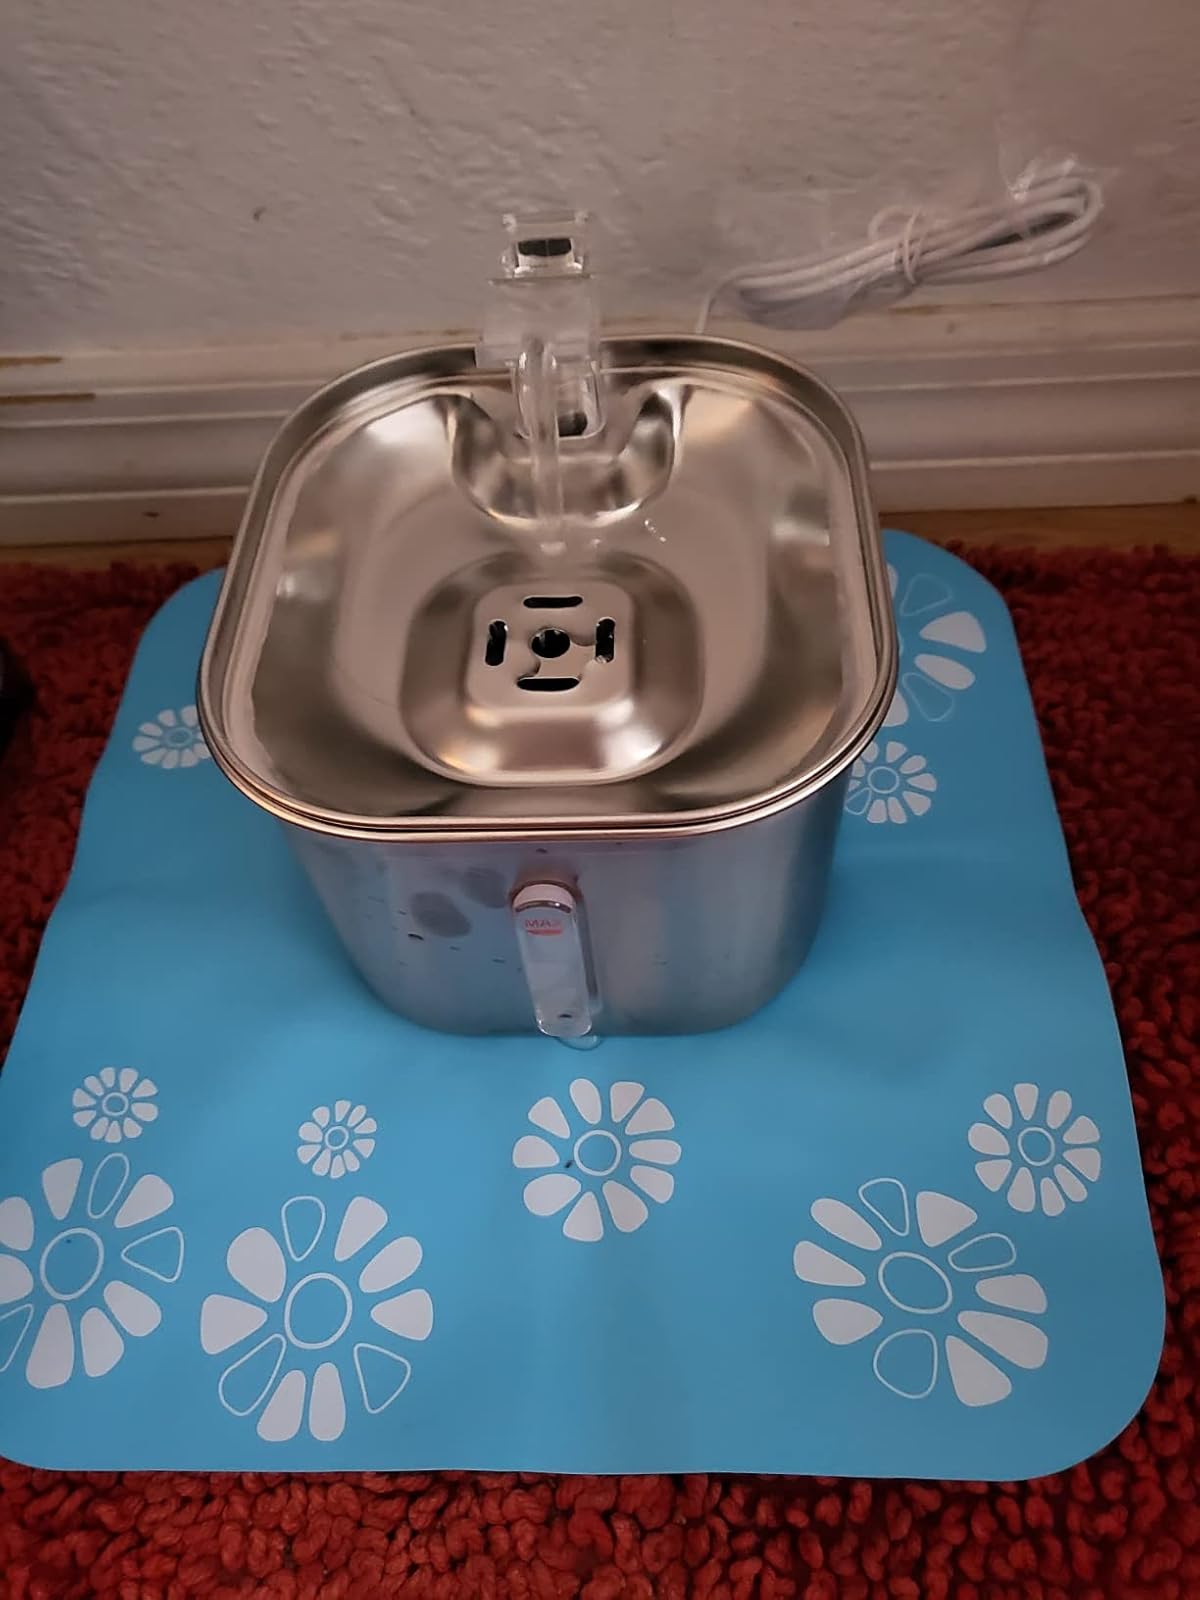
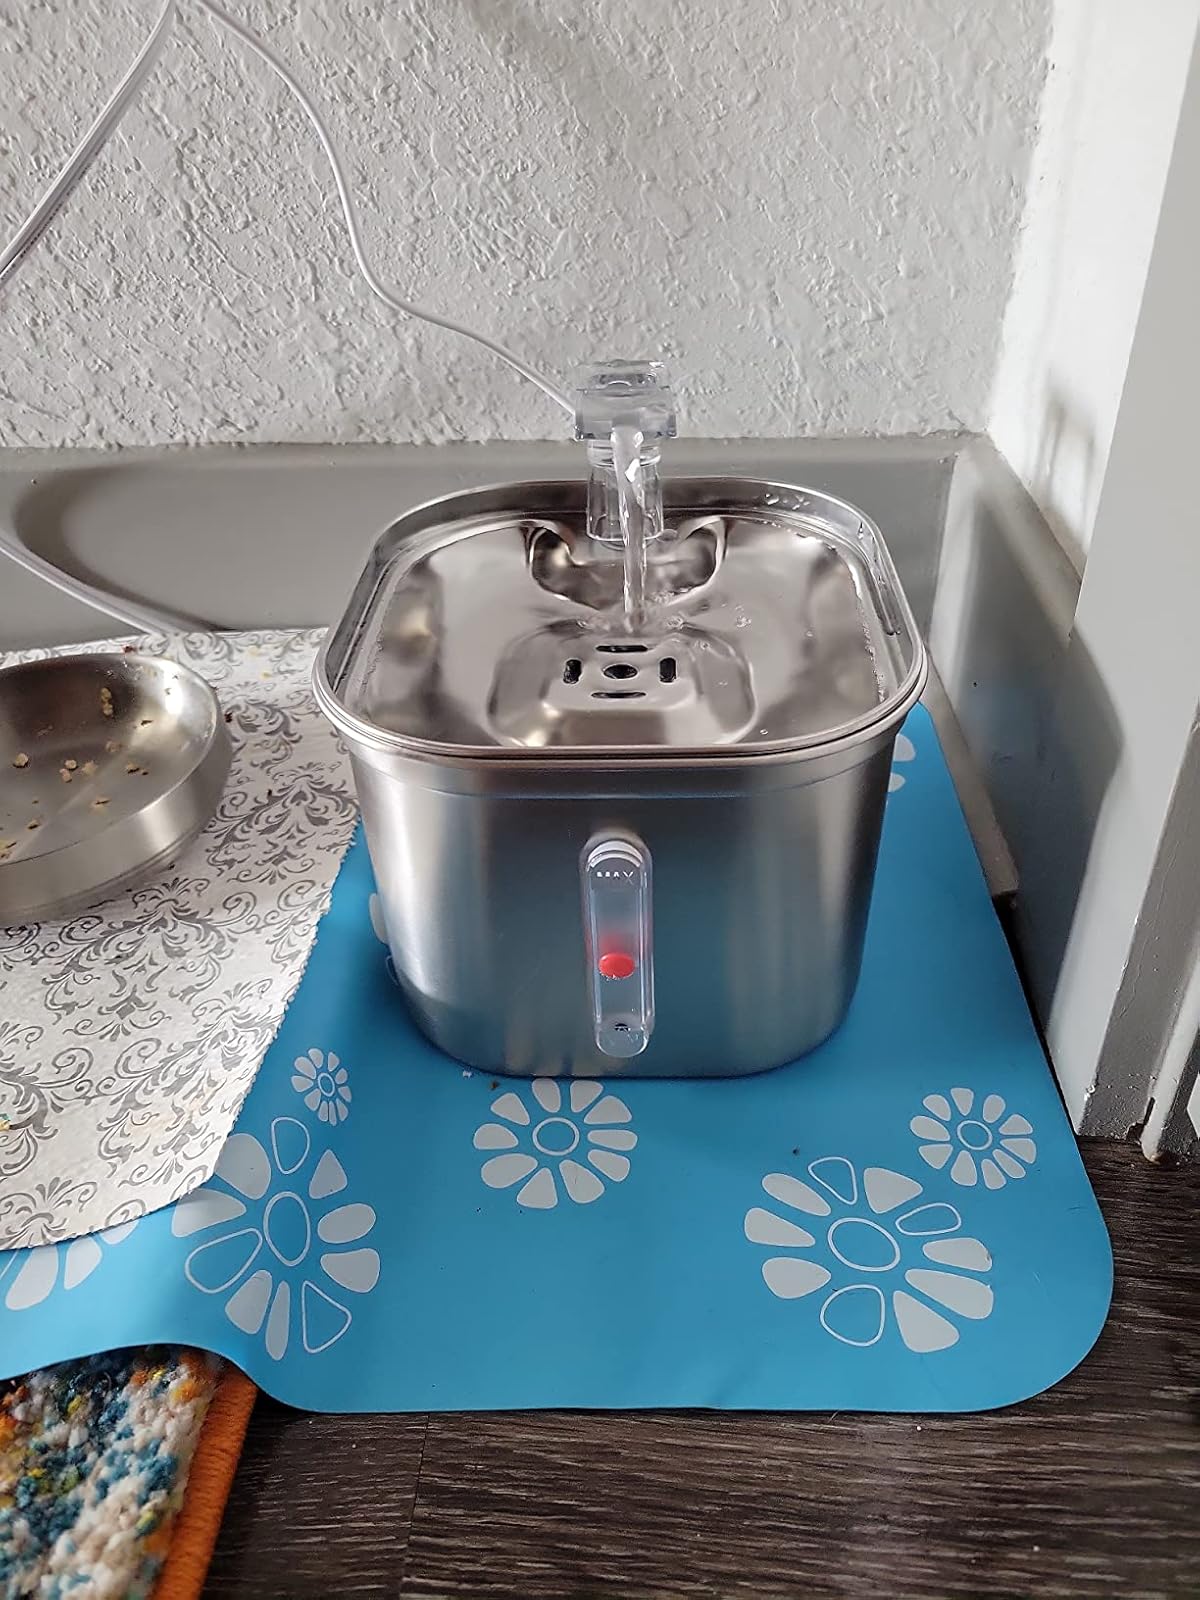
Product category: items_bowl
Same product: yes